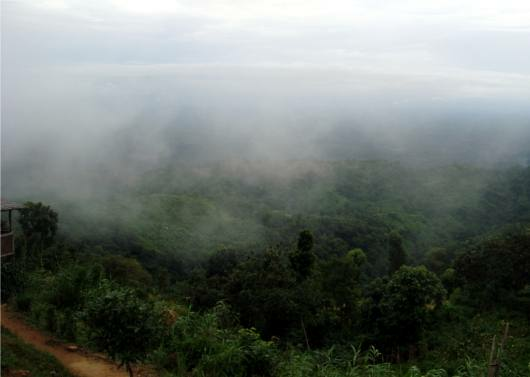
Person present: No